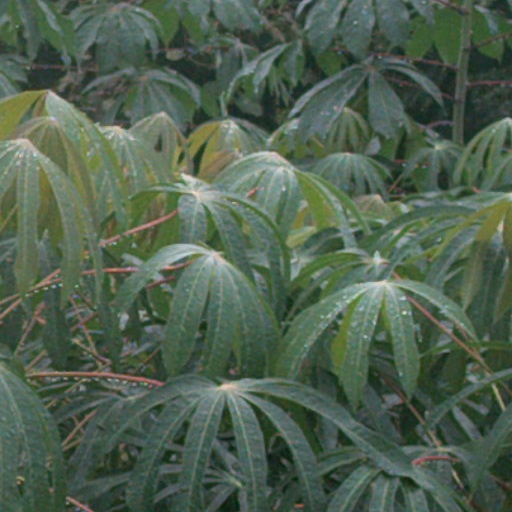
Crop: cassava